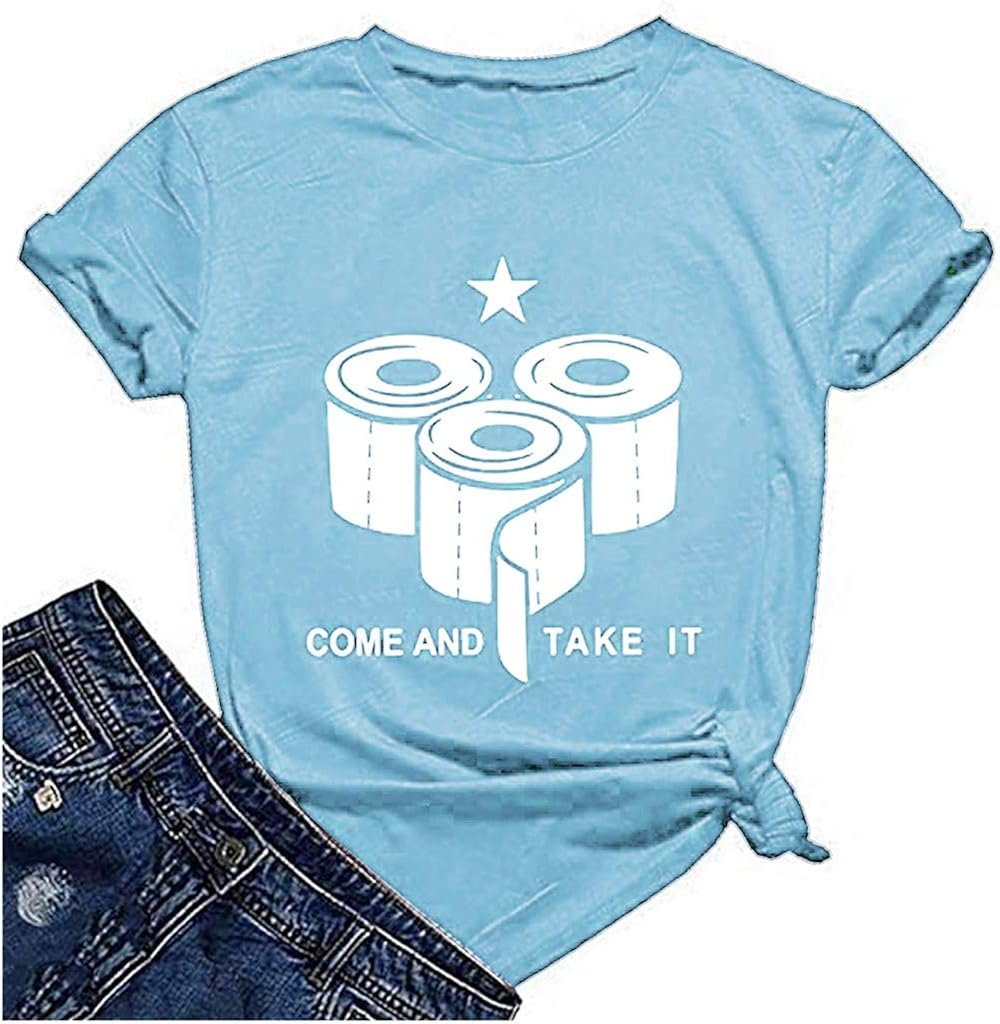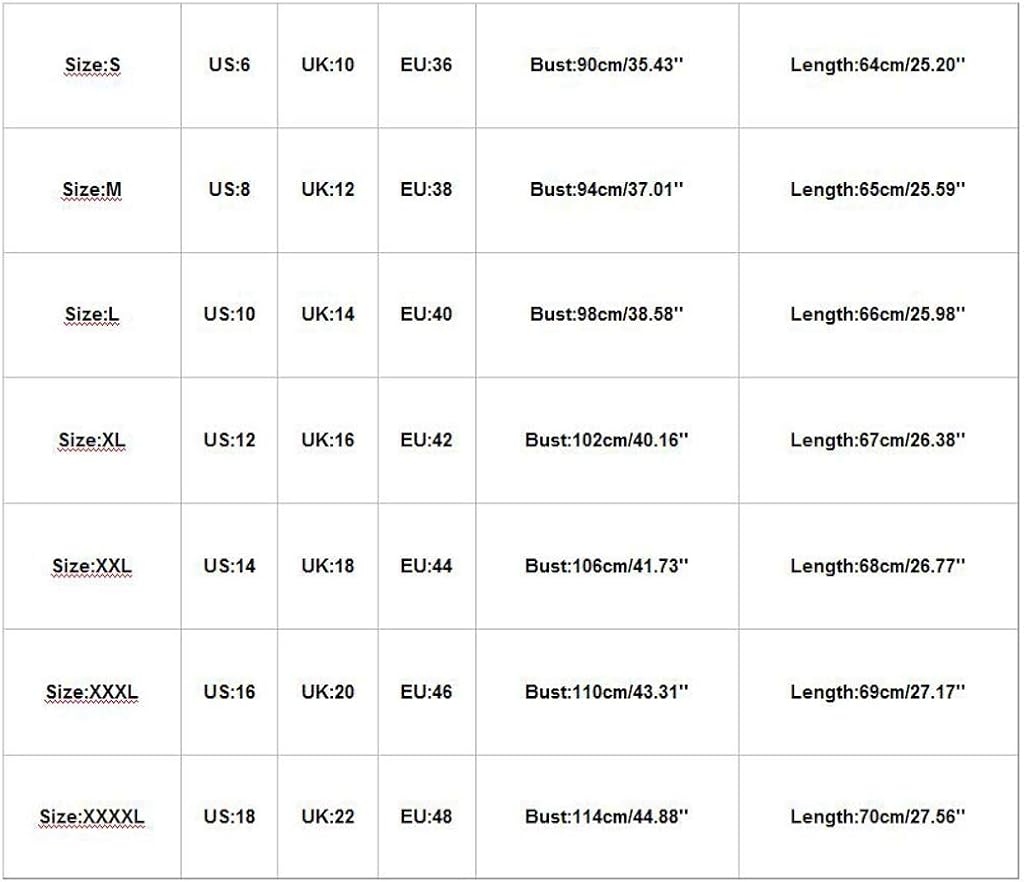
Eduavar T-Shirt for Women, Womens Novelty 2020 Toilet Paper Crisis Graphic T-Shirts Casual Short Sleeve Graphic Tees Top
Category: AMAZON FASHION
🌸🌸🌸Welcome to Eduavar Store🌸🌸🌸.【SHIPPING INFORMATION】Expedited Shipping:3-7 Days.Standard shipping:12-20 Days.🌈🌈SEARCH for "Eduavar" for more fashion, purchase high-quality products, obtain high-quality services.
Features: Womens Tshirts Graphic Vintage | 💖💖Imported-Eduavar Store is committed to offer the best shoppping service.【Big Promotions】😍😍please check inthe Special offers and product promotions.The more you buy, the bigger the discount. | 💖Material: Good Quality, soft, stretchy, breathable. It is quite well received by women for cool and fresh summer style. Relaxed fit and lightweight, skin-friendly to wear. Hand / machine washable, hang dry, do not bleach | Pull On closure | 💖💖Material: Cotton and Ployester. Made of high quality, stretchy, skin-friendly, soft, warm and comfortable fabric. | 💖💖Design: Casual Womens Clothes,loose silhouette, pullover closure, and the cute graphic printed design which can show your own unique style. | 💖💖Occasions: This top goes well with leggings and jeans, which is suitable for a casual everyday look and any occasions especially for parties, clubbing and dating. | 💖💖Size Chart: Please refer to our Size Chart in product picture below for reference only. Do not use Amazon's "Size Chart" link | 💖💖Attention: If you are not satisfied with your clothes, contact us any time, we will get you back within 24 hours try our best to make things right.